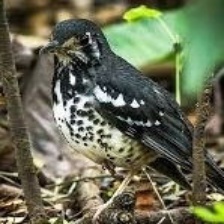
Species: ASHY THRUSHBIRD
Scientific name: GEOKICHLA CINEREA